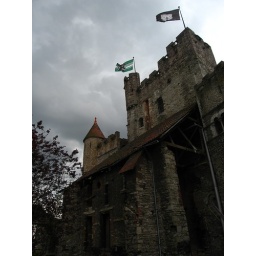
The current castle was built in 1180, replacing a 9th century wooden castle.